Henry W. Thompson

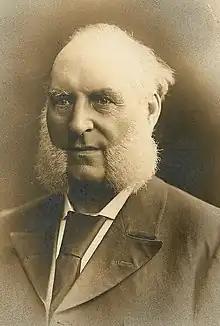

Henry William Thompson (2 March 1839 – 21 September 1906) was a sailor, ship's chandler and politician in the State of South Australia.